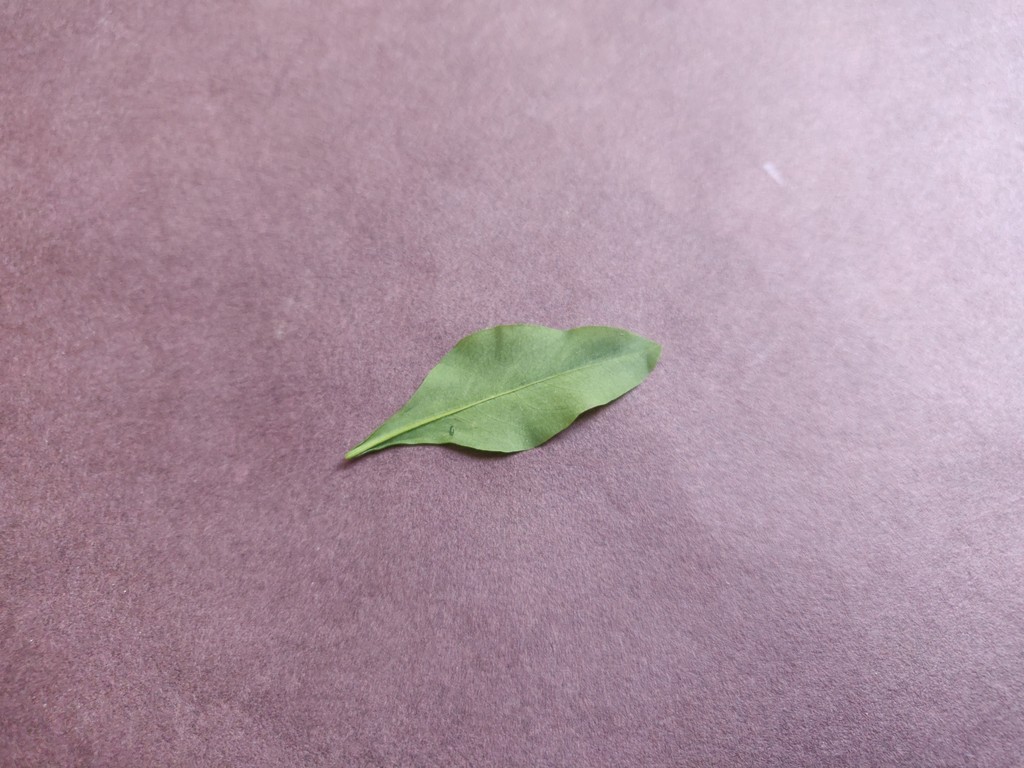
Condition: Healthy
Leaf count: single
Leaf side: back